Bartender (manga)

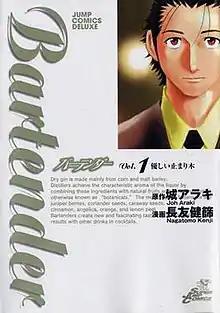
First volume cover

is a Japanese manga series written by Araki Joh and illustrated by Kenji Nagatomo. Its focus is Ryū Sasakura, a genius bartender who uses his talents to ease the worries and soothe the souls of troubled customers. The manga was first serialized in Shueisha's Japanese manga magazine "Super Jump" from 2004 to 2011. The individual chapters were collected by Shueisha and released in twenty-one volumes.